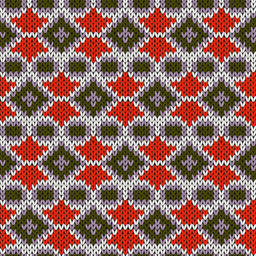
ornate seamless knitting ornamental vector pattern in warm colors as a knitted fabric texture